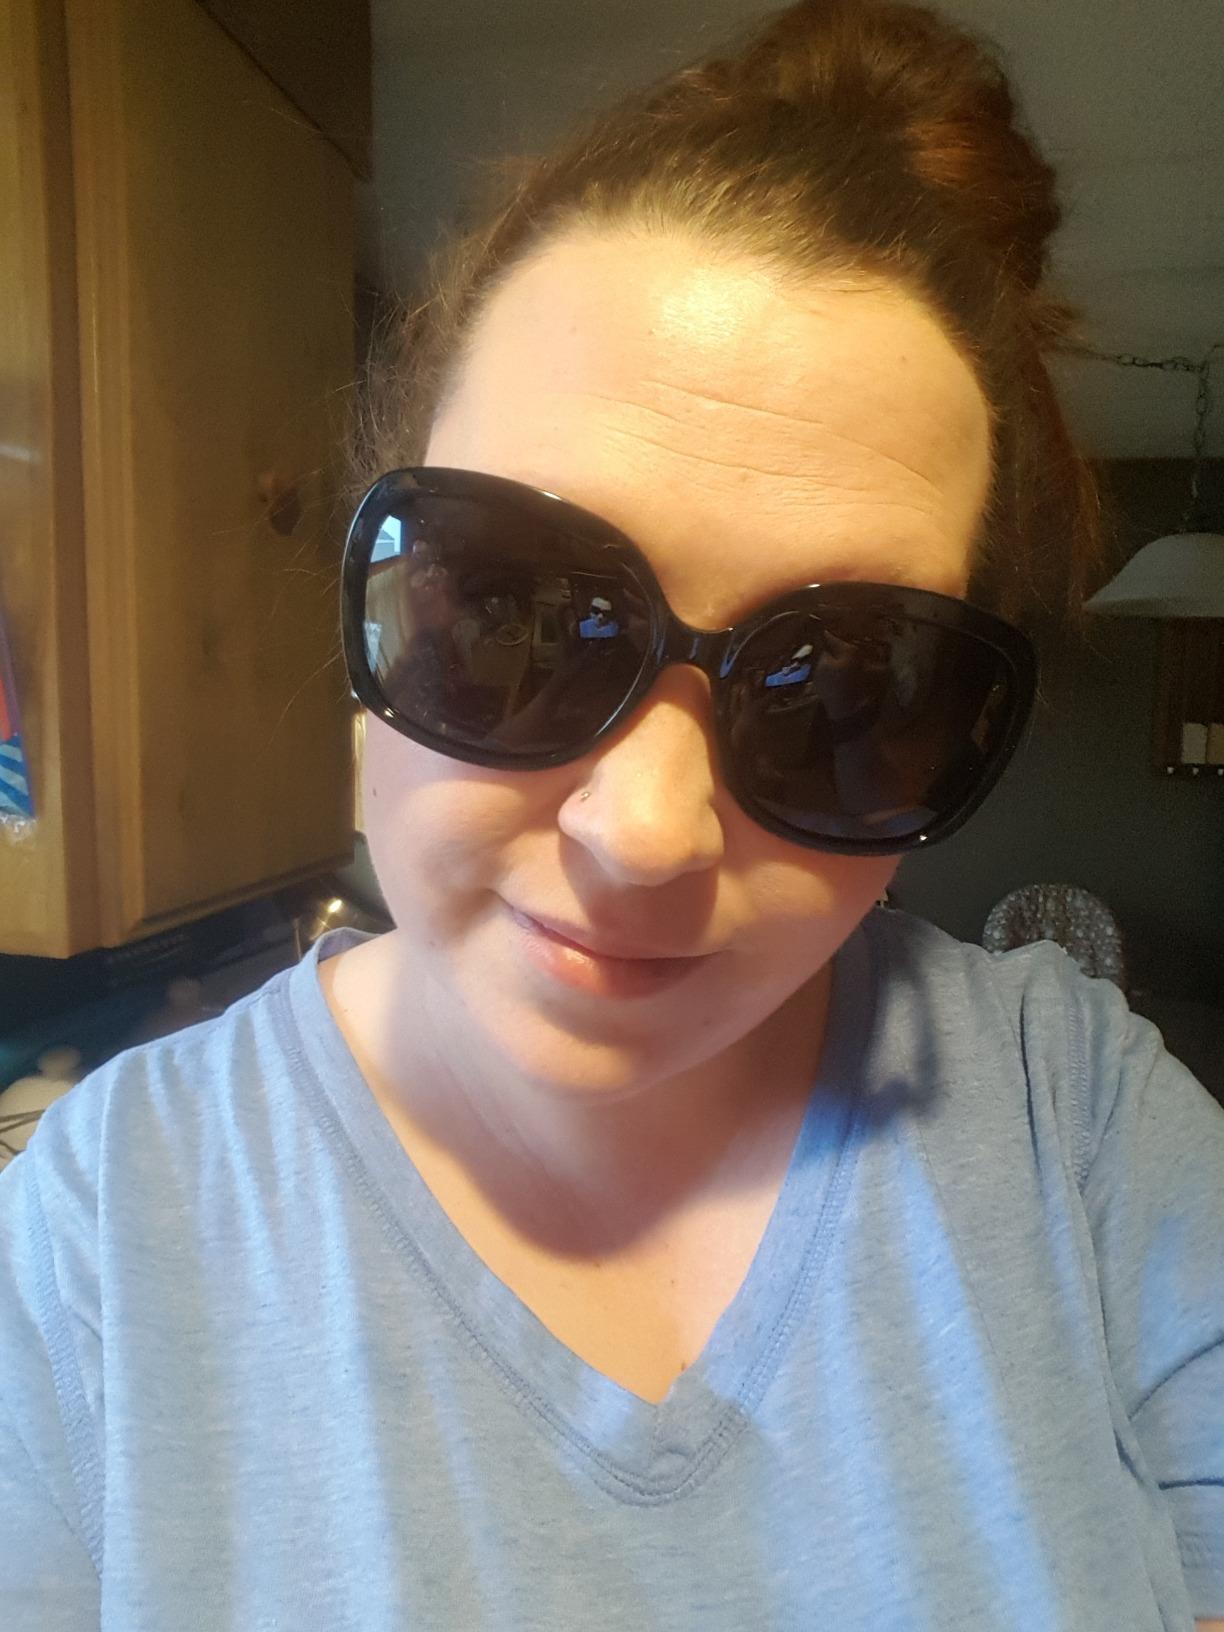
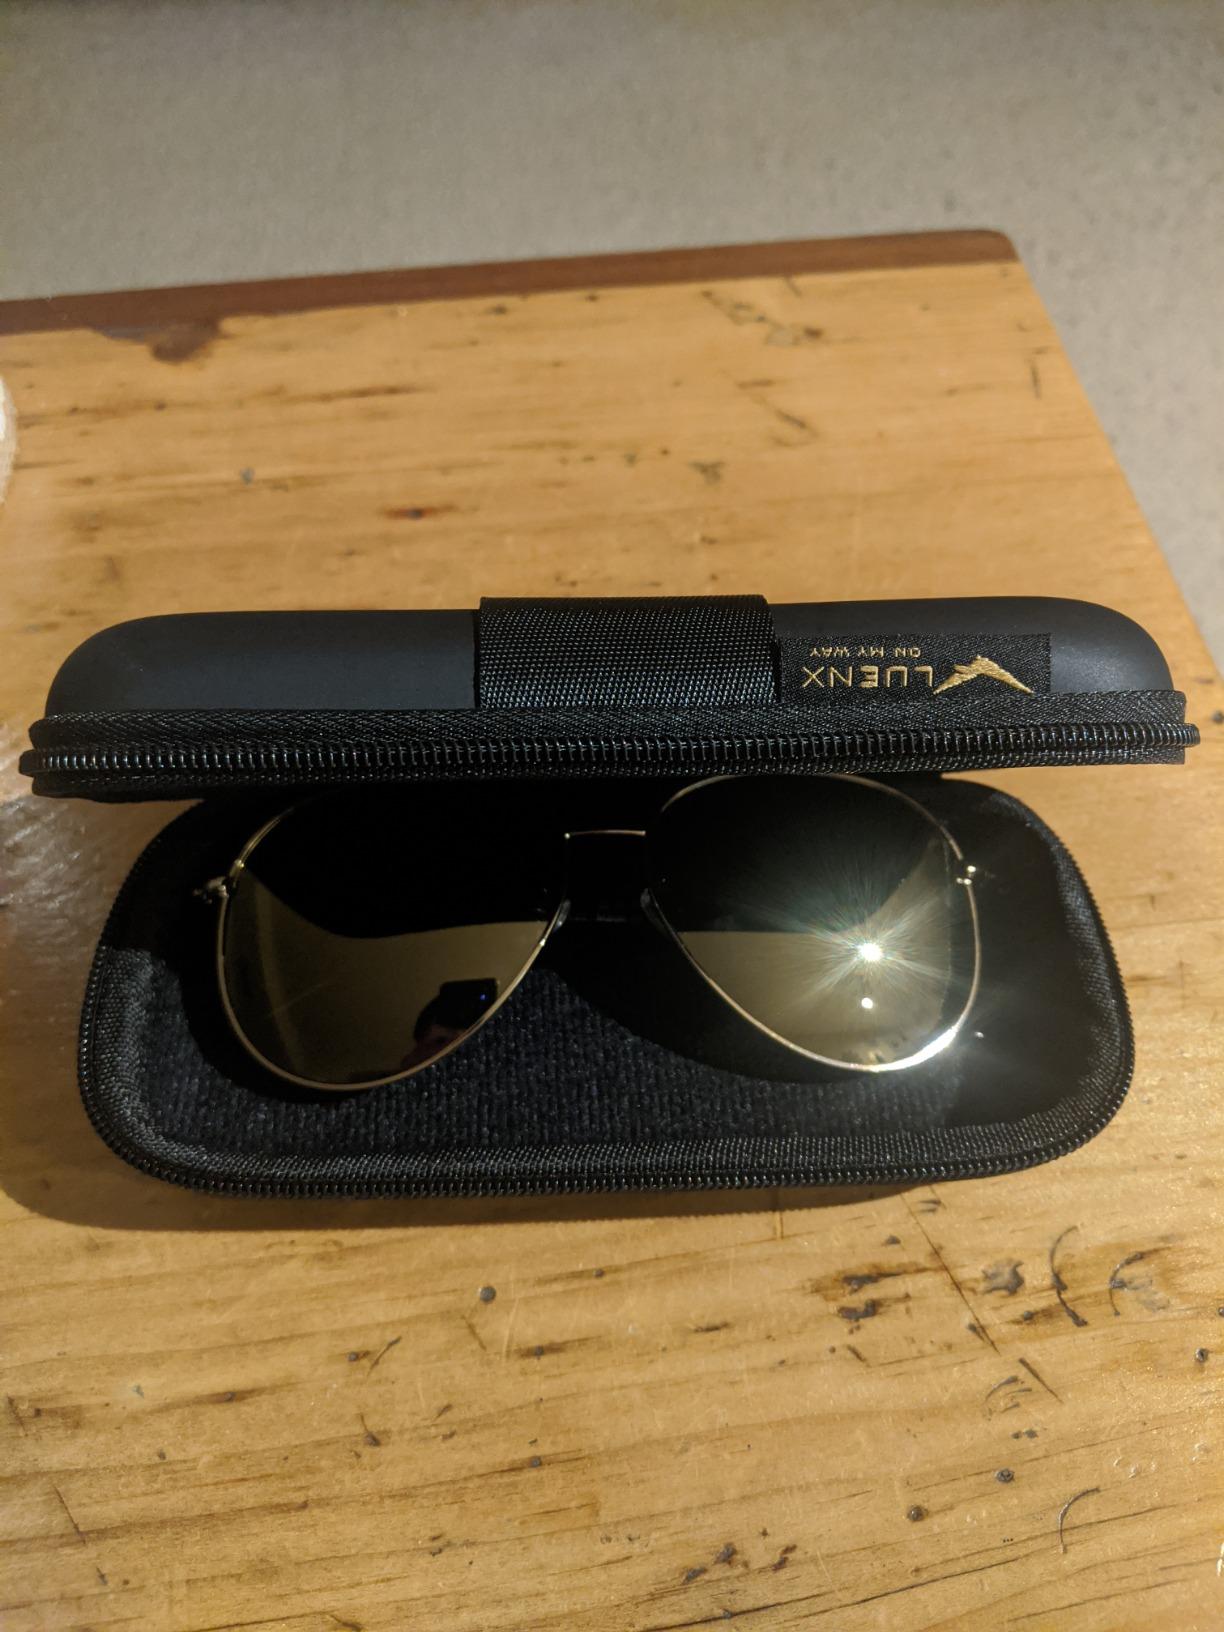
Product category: accessories_sunglasses
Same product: no